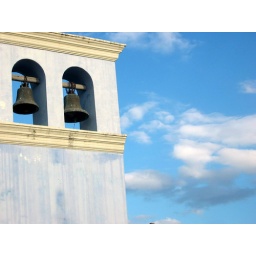
Church bells of the Convento San Francisco against the blue sky of Granada, Nicaragua.